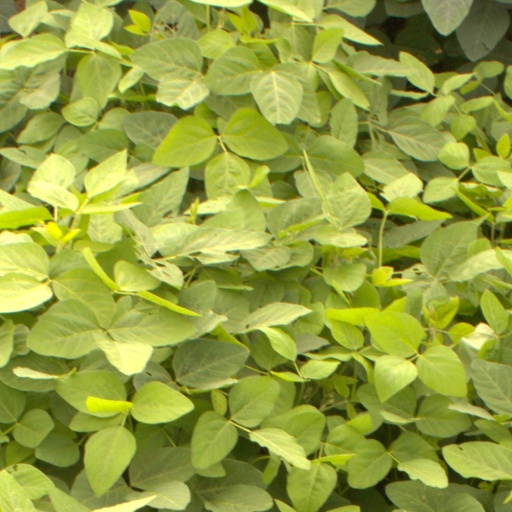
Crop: soybean